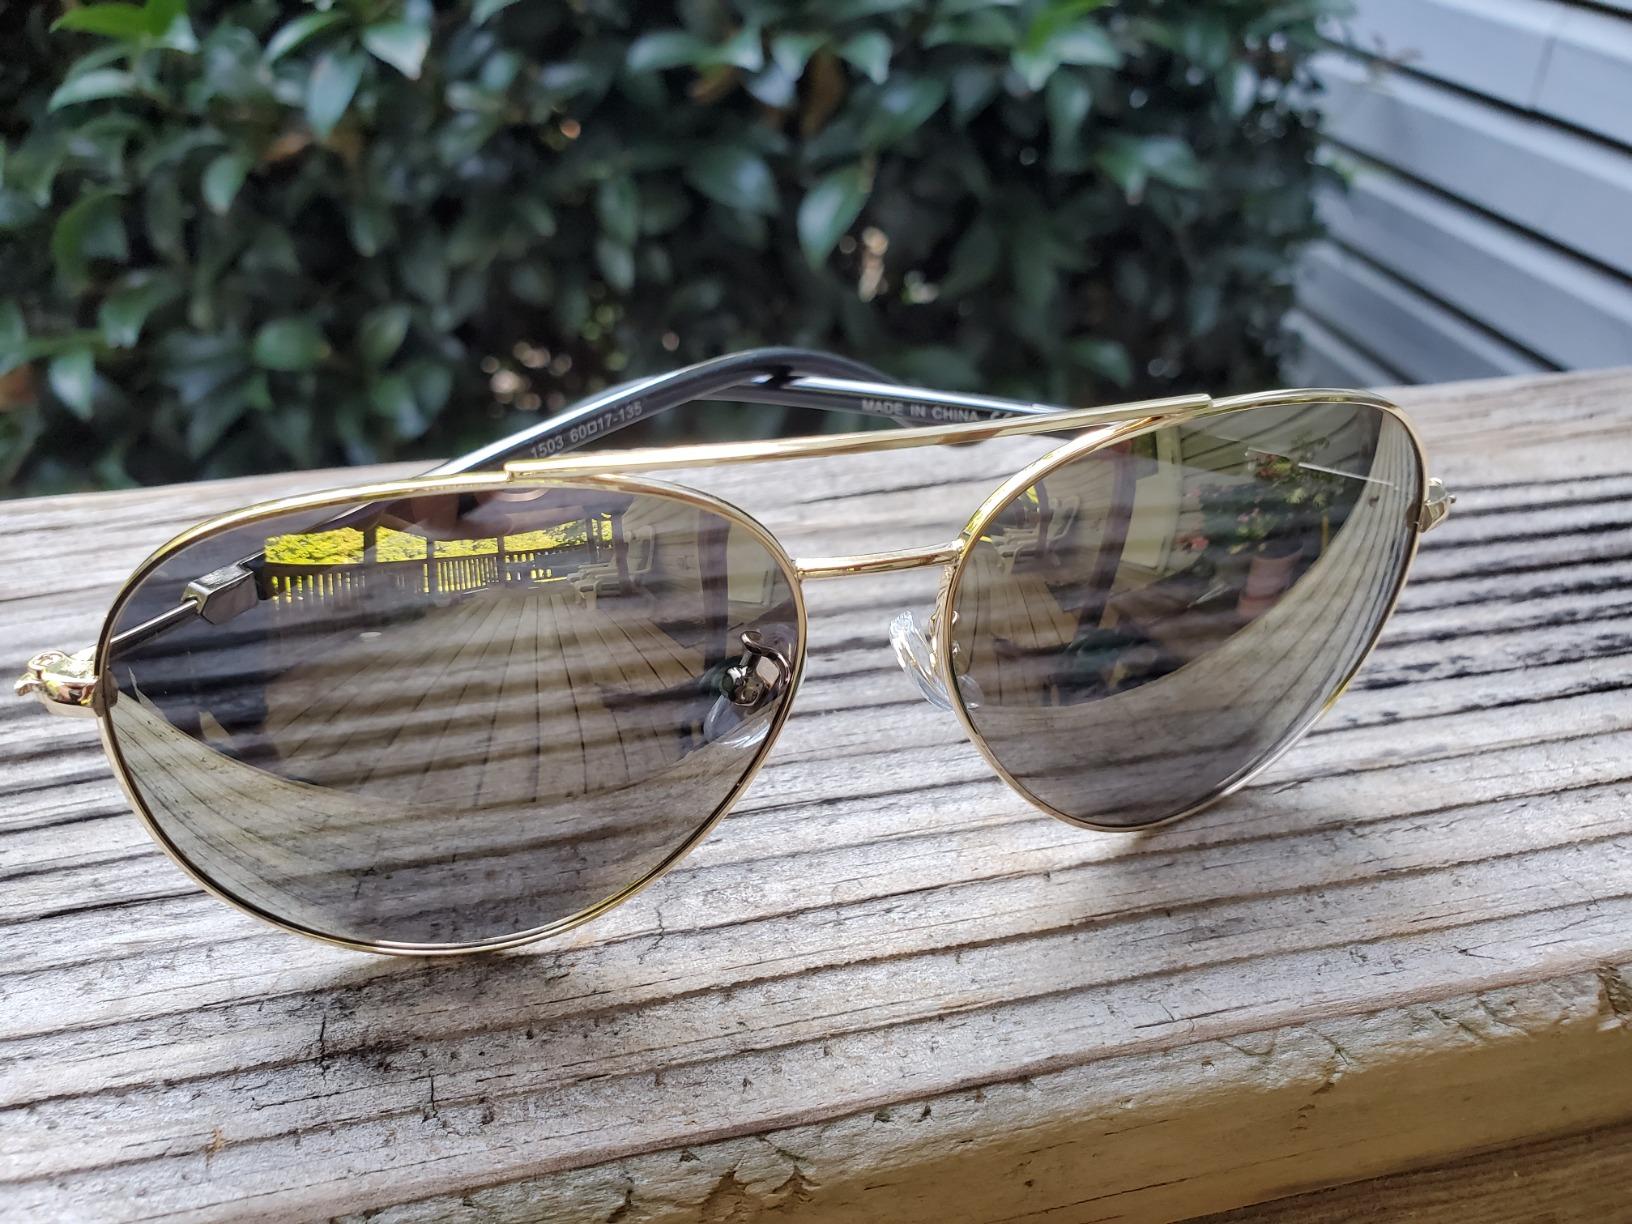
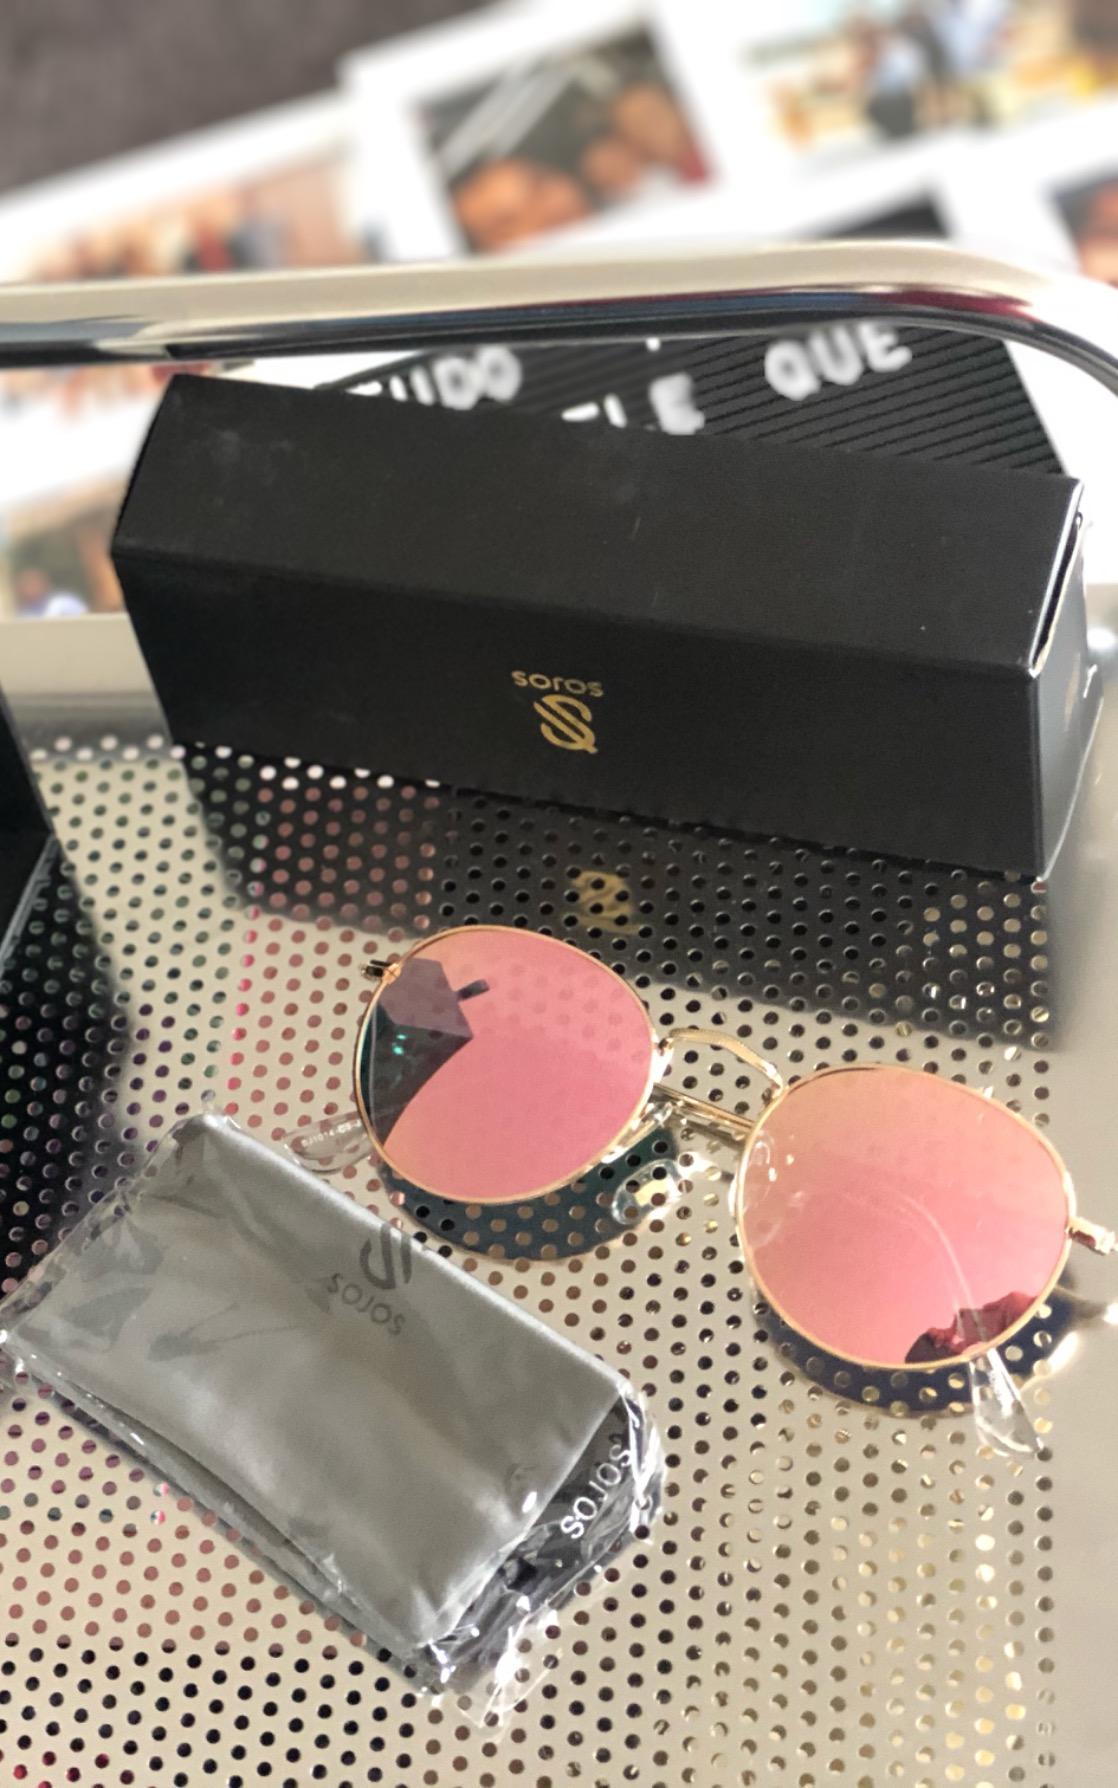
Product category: accessories_sunglasses
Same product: no